Haryana

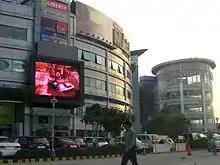
A Shopping Mall in Gurgaon

Haryana has two national parks, eight wildlife sanctuaries, two wildlife conservation areas, four animal and bird breeding centers, one deer park and three zoos, all of which are managed by the Haryana Forest Department of the Government of Haryana. Sultanpur National Park is a notable park in Gurgaon District